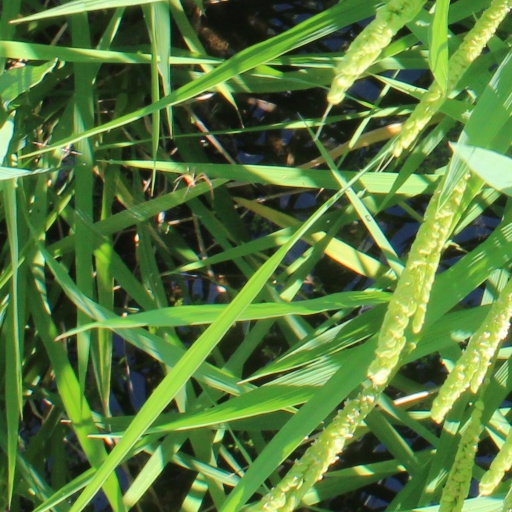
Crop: rice